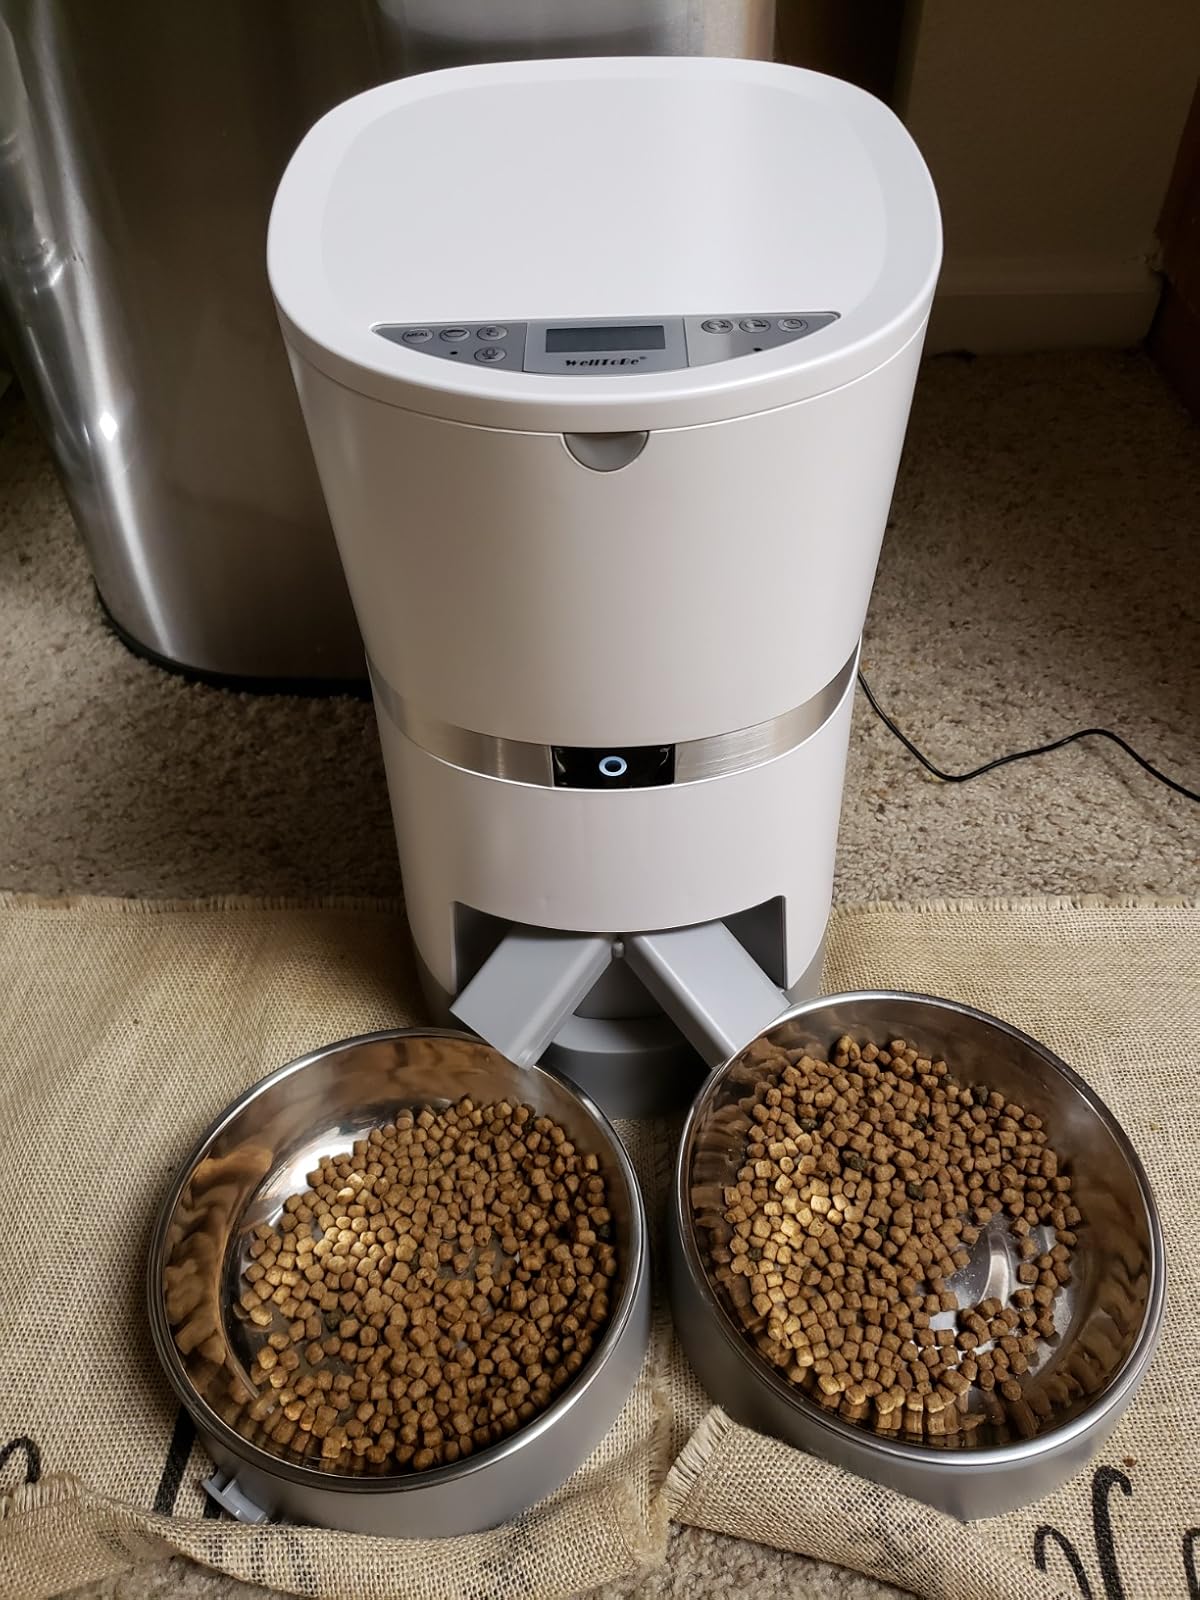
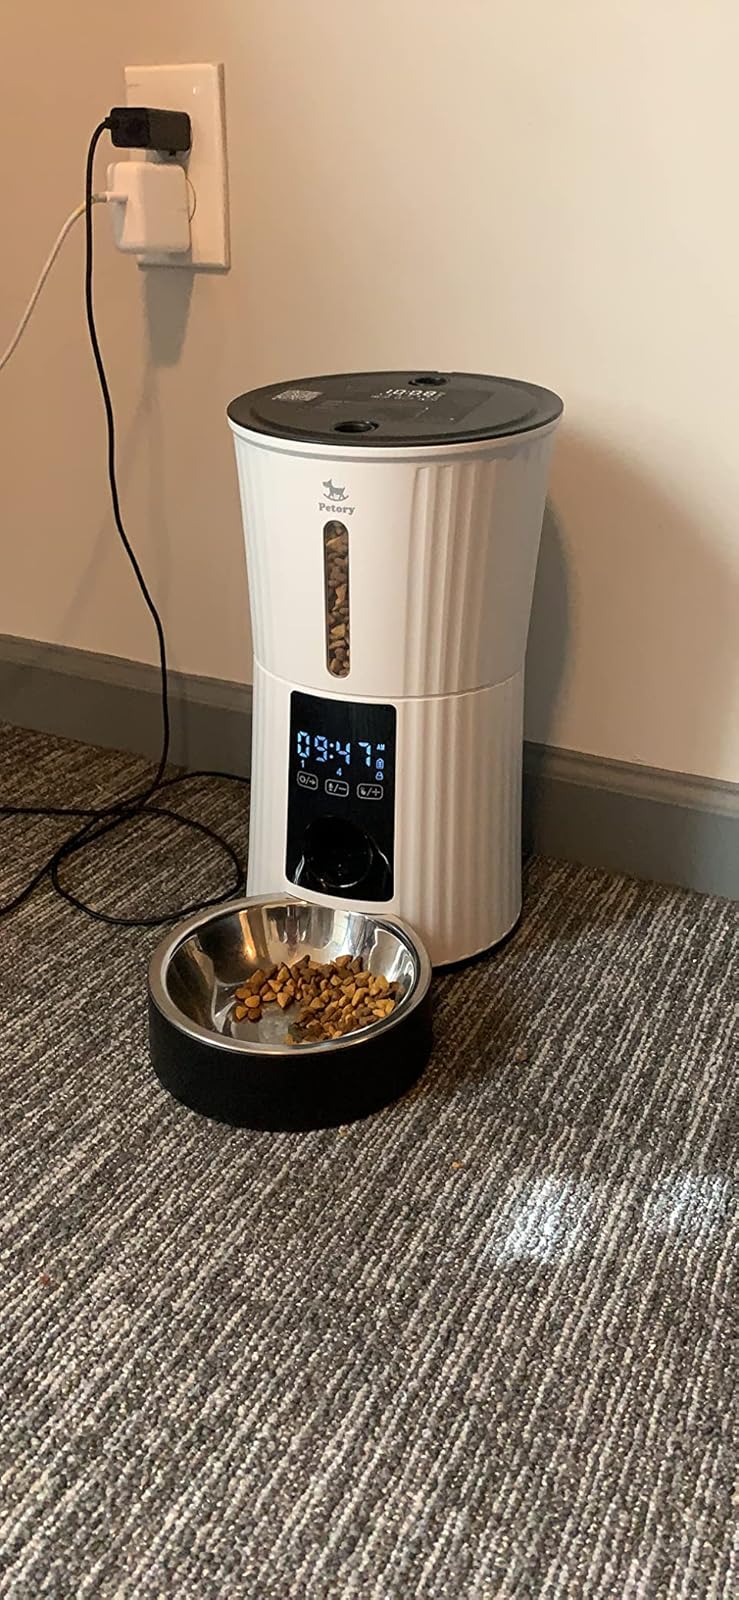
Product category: items_feeder
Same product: no